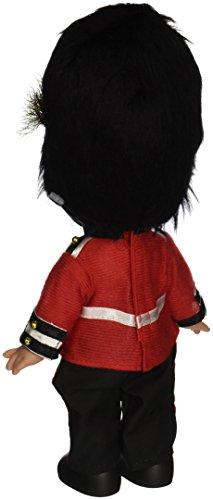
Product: The Doll Maker Precious Moments Dolls, Linda Rick, England Children of the World, Jack, 9 inch doll
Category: Toys & Games | Dolls & Accessories | Dolls
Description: Great Condition.
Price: $13.77
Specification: ProductDimensions:9x6x9inches|ItemWeight:6.4ounces|ShippingWeight:7.2ounces(Viewshippingratesandpolicies)|DomesticShipping:ItemcanbeshippedwithinU.S.|InternationalShipping:ThisitemcanbeshippedtoselectcountriesoutsideoftheU.S.LearnMore|ASIN:B00BPFV3MS|Itemmodelnumber:3432|Manufacturerrecommendedage:14-15years